Ion Jardan

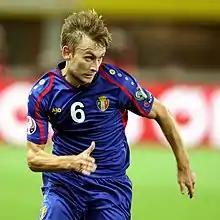
Jardan with Moldova in 2015

Ion Jardan (born 10 January 1990) is a Moldovan footballer who plays as a right-back for Moldovan Liga club Petrocub Hîncești. He also played for the Moldova national football team.